Sawtooth National Forest

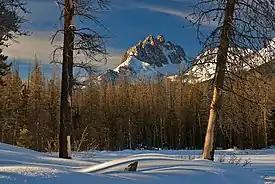
Pine beetle-killed trees below Mount Heyburn

About 47 percent of the forest's land is forested, and an additional 3 percent can support trees, but does not currently have any. Lower elevations in Sawtooth National Forest often have sagebrush and grassland vegetation types, while forested areas contain a variety of tree species. Lodgepole pine forms nearly monotypic forests in part of the SNRA with sparse vegetation under the tree cover. Plants that can be found under lodgepole pines include grasses, scattered forbs, dwarf huckleberry, and grouse whortleberry. Douglas-fir and quaking aspen are found in similar environments throughout the forest with understories of low shrubs, such as common snowberry and white spirea. Aspen is also found throughout the forest at elevations ranging from to .